Giovanni Capula

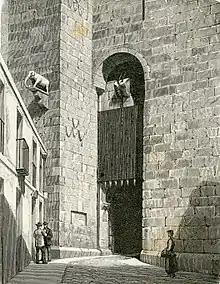
Tower of the Elephant

Little is known about him, the inscriptions of the Tower of San Pancrazio and the Tower of the Elephant of Cagliari, where he's defined "Architector optimus", are the only direct sources available. For Dionigi Scano it was of Sardinian origin, being his surname (Capula) often found "in the toponymy and topography" of Sardinia. According to Salvatore Rattu he was specifically from Cagliari.